Campanian Ignimbrite eruption

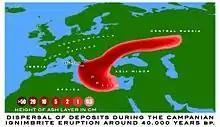
Graphic of deposit dispersal during the eruption

The Ar/Ar age of the CI eruption has been determined to year BP. The C age of charred wood embedded in Welded Grey Ignimbrite has been calibrated to 39,220—39,705 year BP. The two ages of the CI eruption disagree on a scale of centuries, suggesting that the dating uncertainties of Ar/Ar or C are underestimated. Nonetheless, the temporal proximity of CI eruption, Middle to Upper Paleolithic transition, Neanderthal disappearance, and the onset of Heinrich event 4 (HE-4) drew considerable scholarly attention.